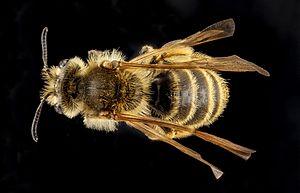
L'Andrène des zigadènes est une espèce d'andrènes de la famille des Andrenidae. Cette espèce est présente en Amérique du Nord.